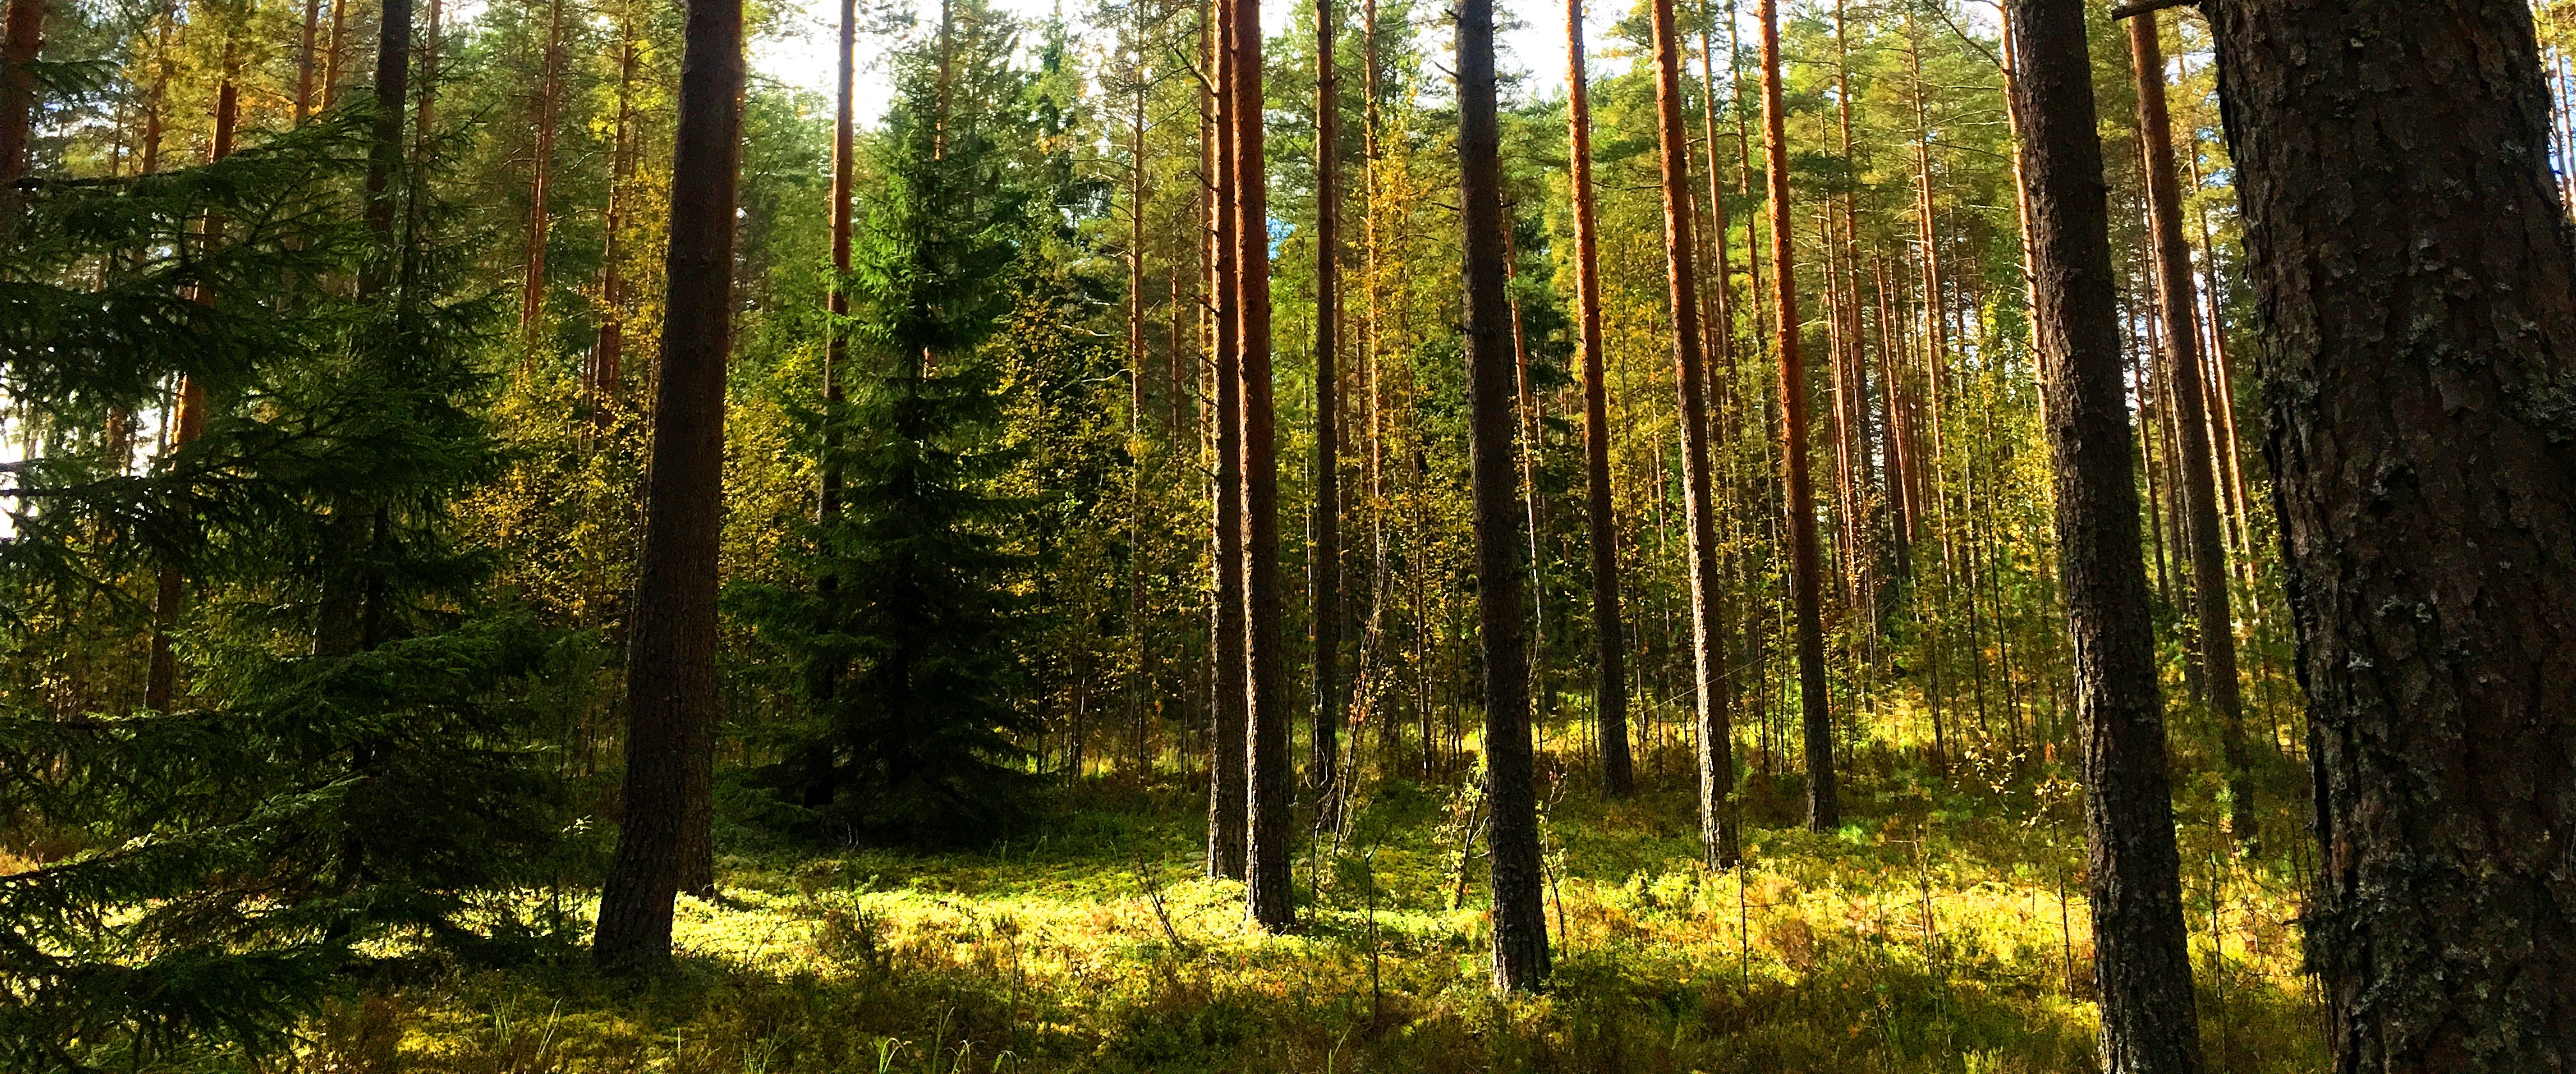
tree, nature, forest, wilderness, branch, plant, meadow, sunlight, leaf, autumn, spruce, deciduous, grove, finland, woodland, habitat, larch, ecosystem, biome, old growth forest, natural environment, woody plant, temperate broadleaf and mixed forest, temperate coniferous forest, land plant